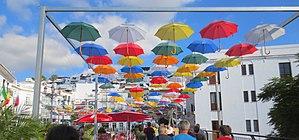
Les parapluies.
Torrox est une commune de la province de Malaga dans la communauté autonome d'Andalousie en Espagne.